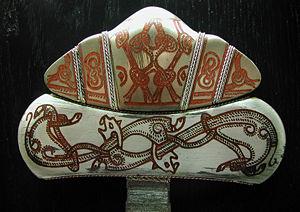
Naissance de l’art de la miniature : Bible de Charles le Chauve, Psautier d'Utrecht.